France–Morocco relations

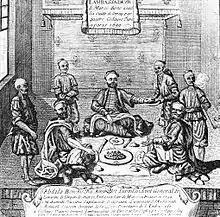
The Ambassador of Morocco Abdallah bin Aisha in Paris in 1699.

Isaac de Razilly, accompanied by Claude du Mas, already sailed to Morocco in 1619, under the orders of Louis XIII who was considering a colonial venture in Morocco. He was able to reconnoiter the coast as far as Mogador. They returned to France accompanied by an envoy in the person of caid Sidi Farès, whose mission was to take back the books of Mulay Zidan.